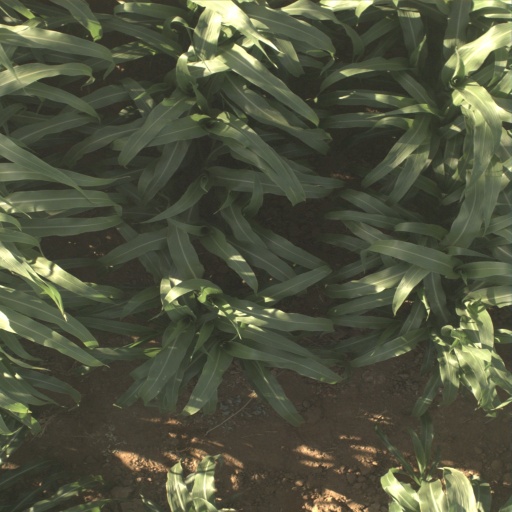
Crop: sorghum